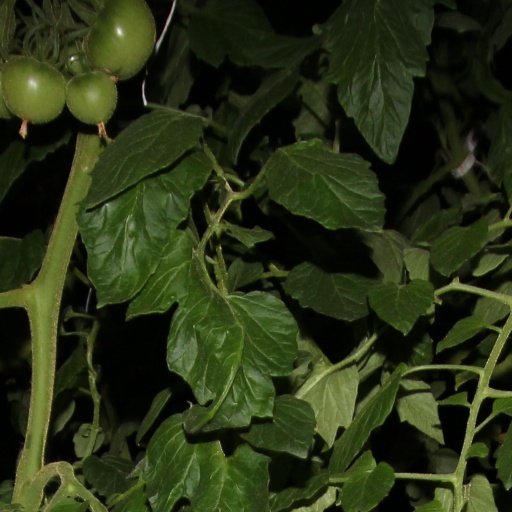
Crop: tomato